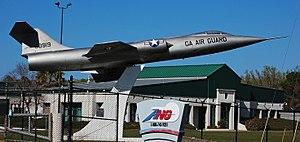
Un gate guardian est un véhicule installé près de l'entrée d'un site, principalement une base militaire, et en gardant symboliquement l'entrée.